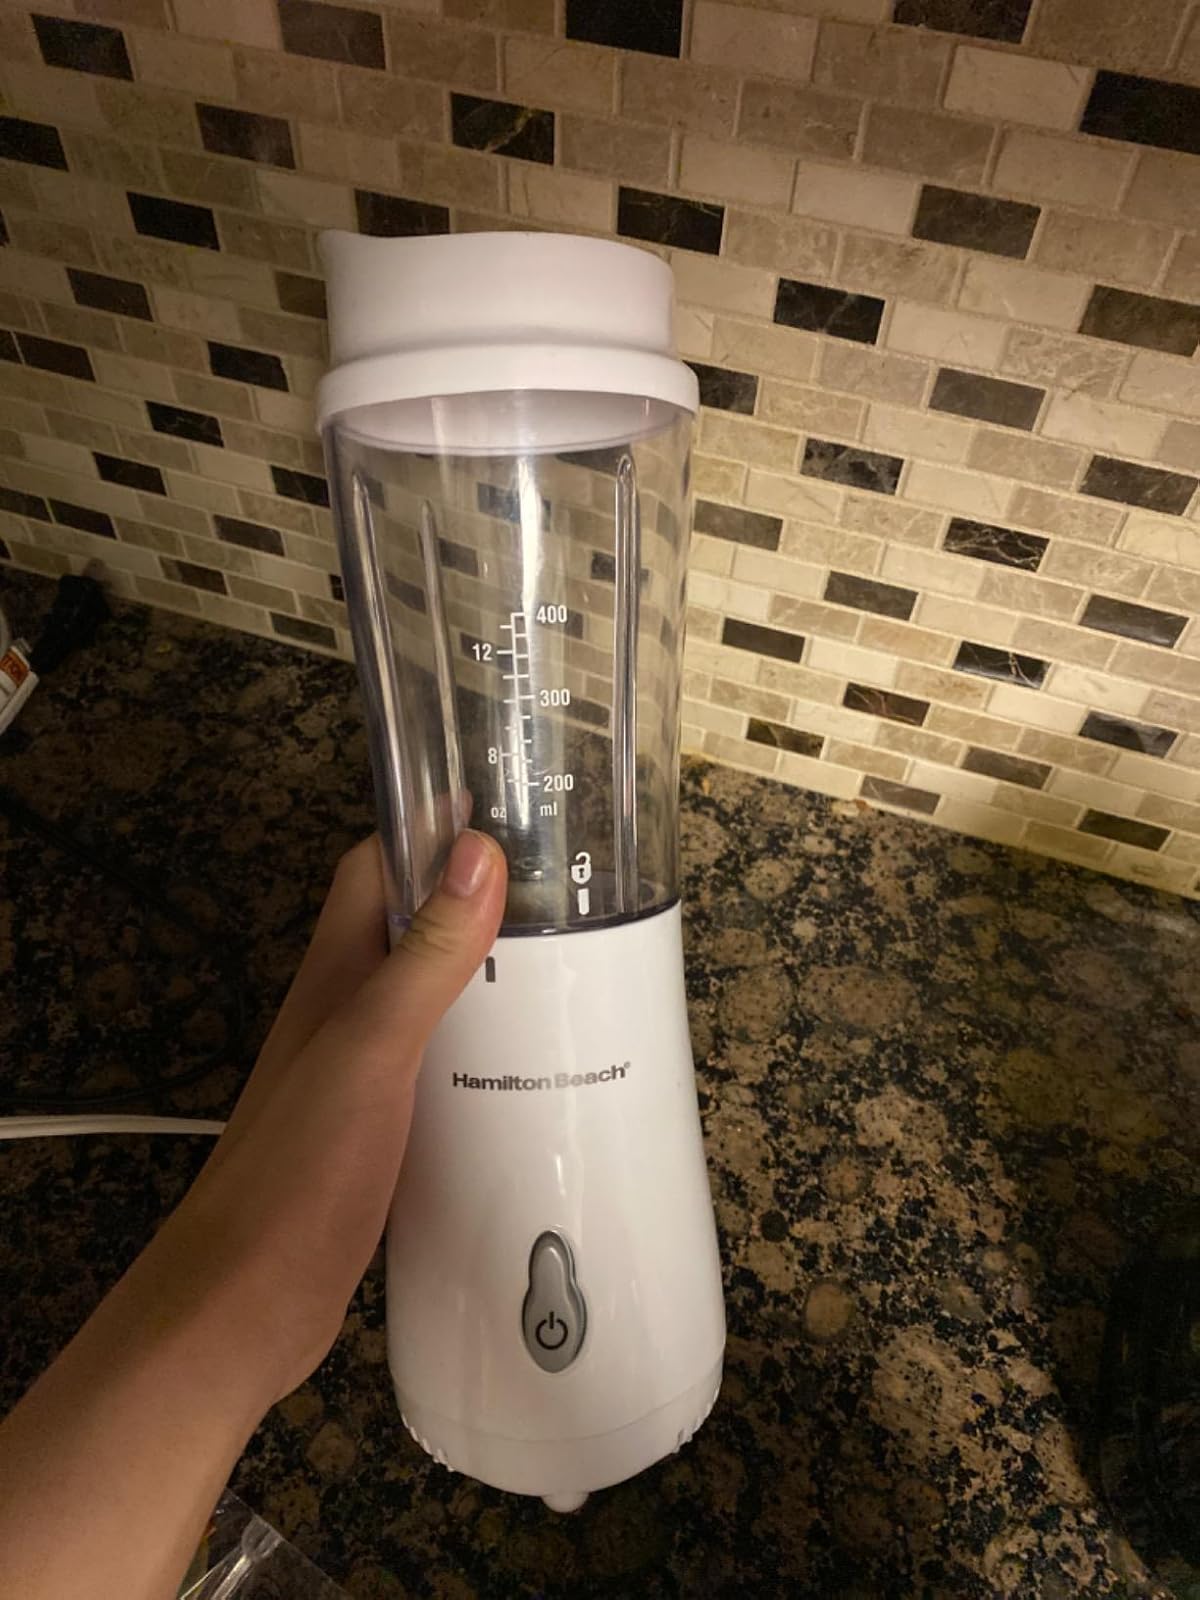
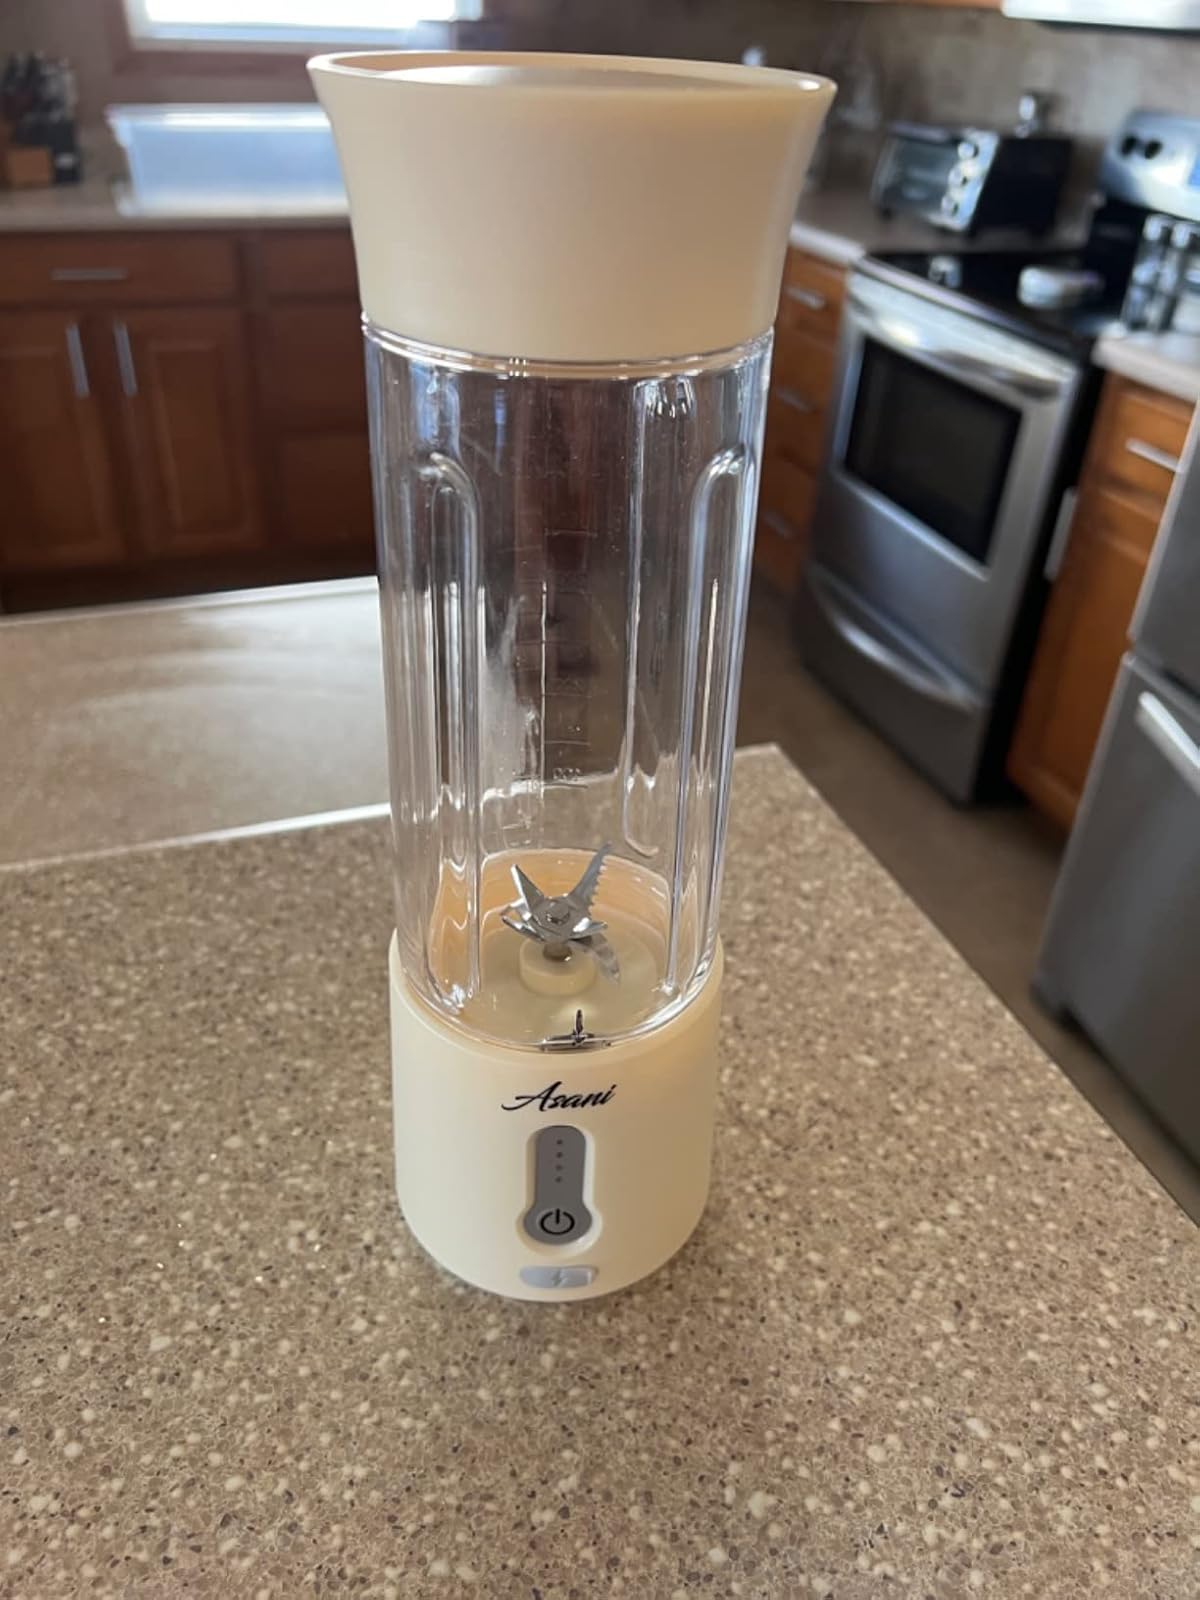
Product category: items_blender
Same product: no